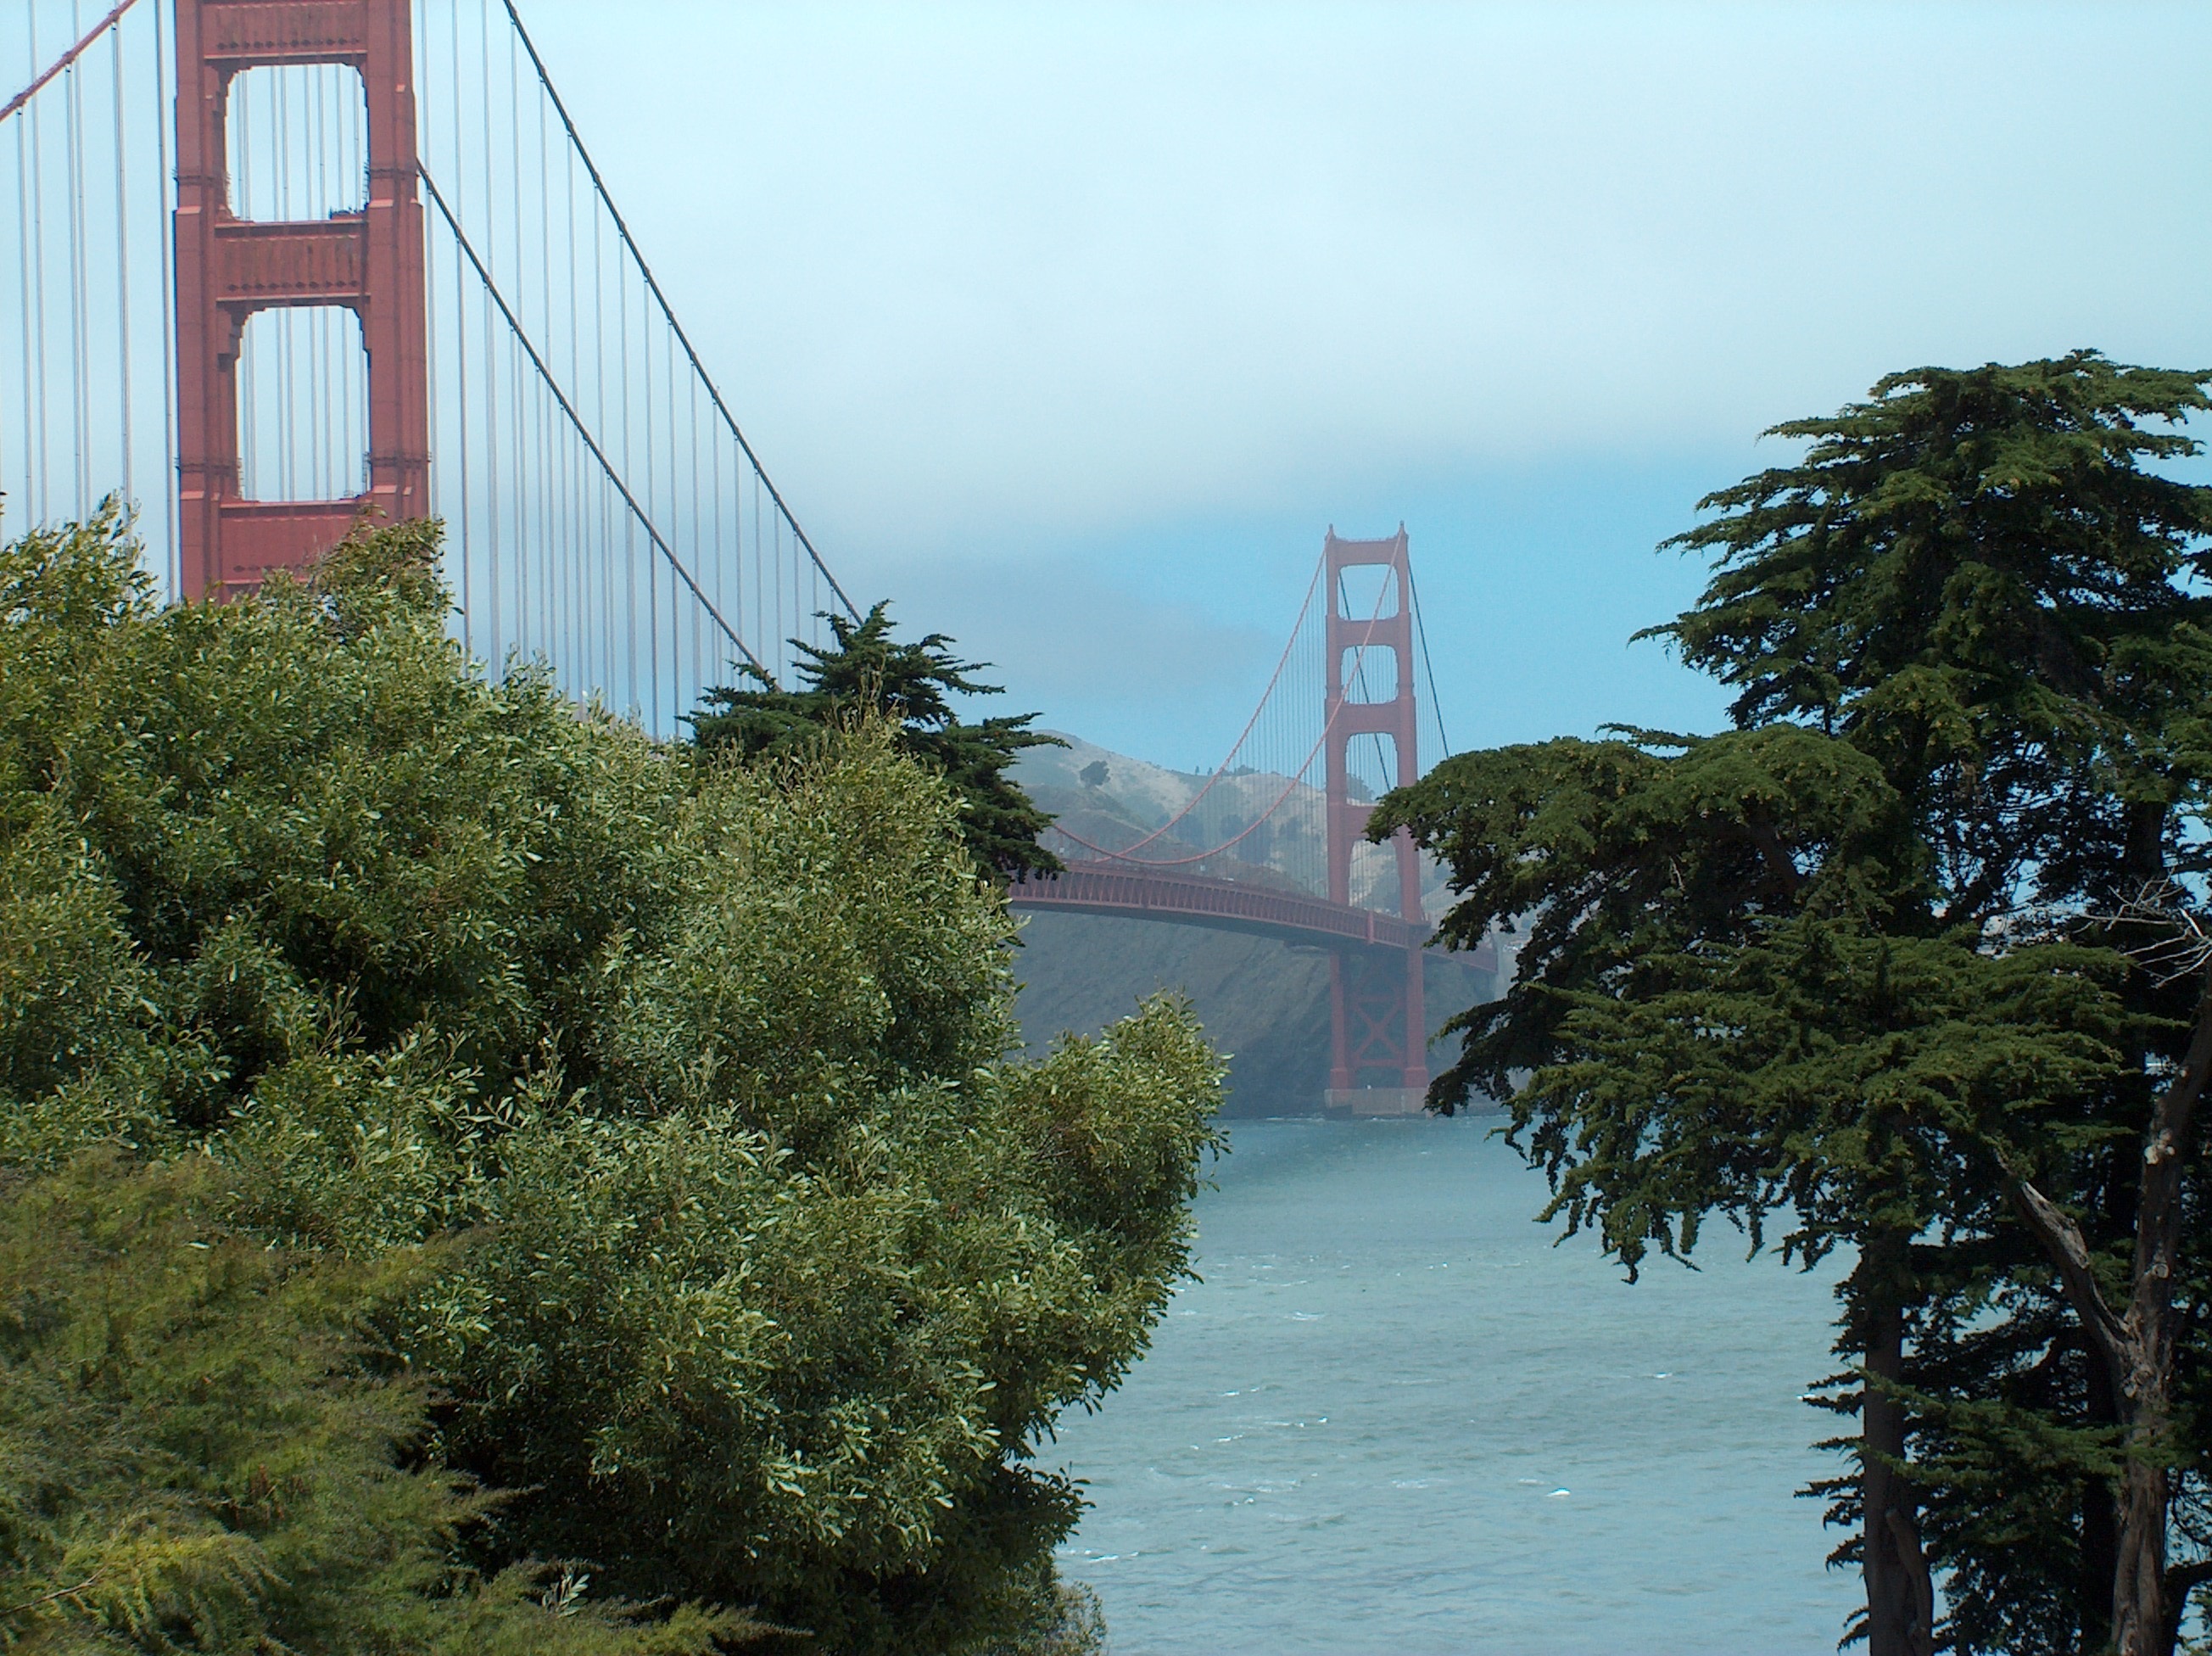
sea, tree, ocean, mountain, bridge, river, vacation, san francisco, golden, bay, reservoir, beauty, francisco